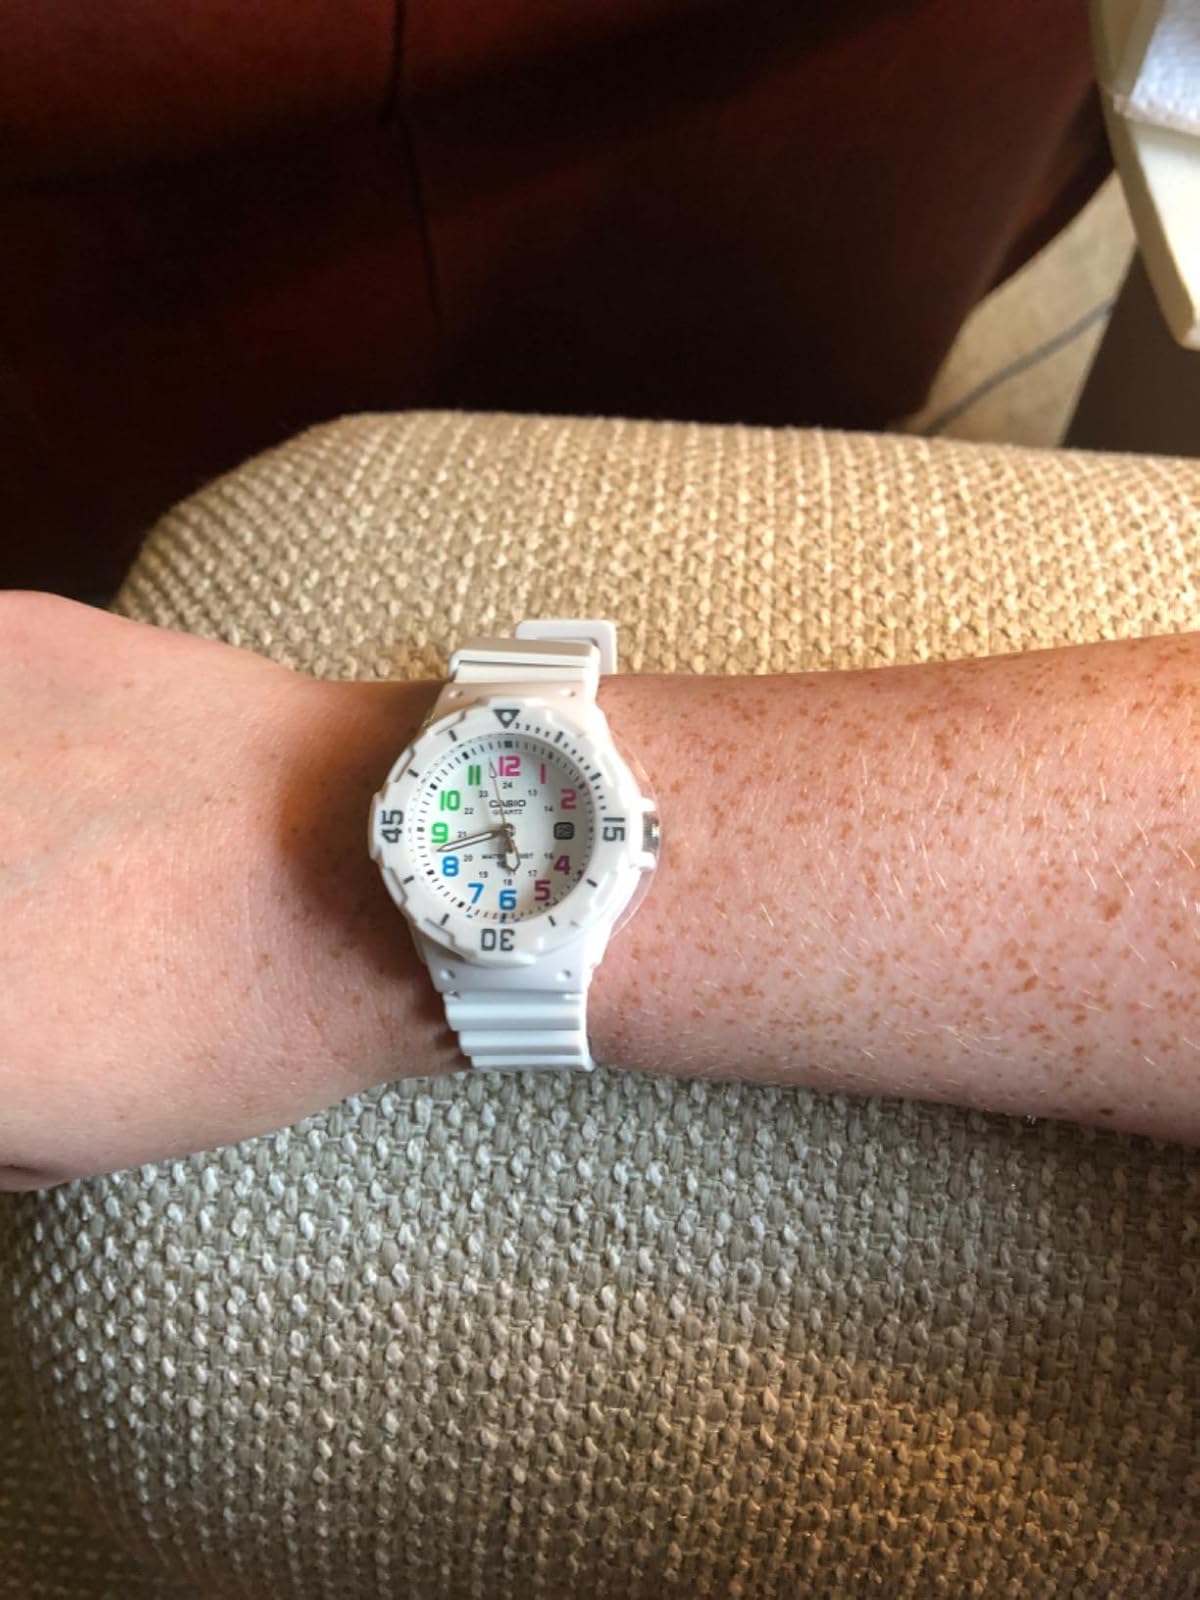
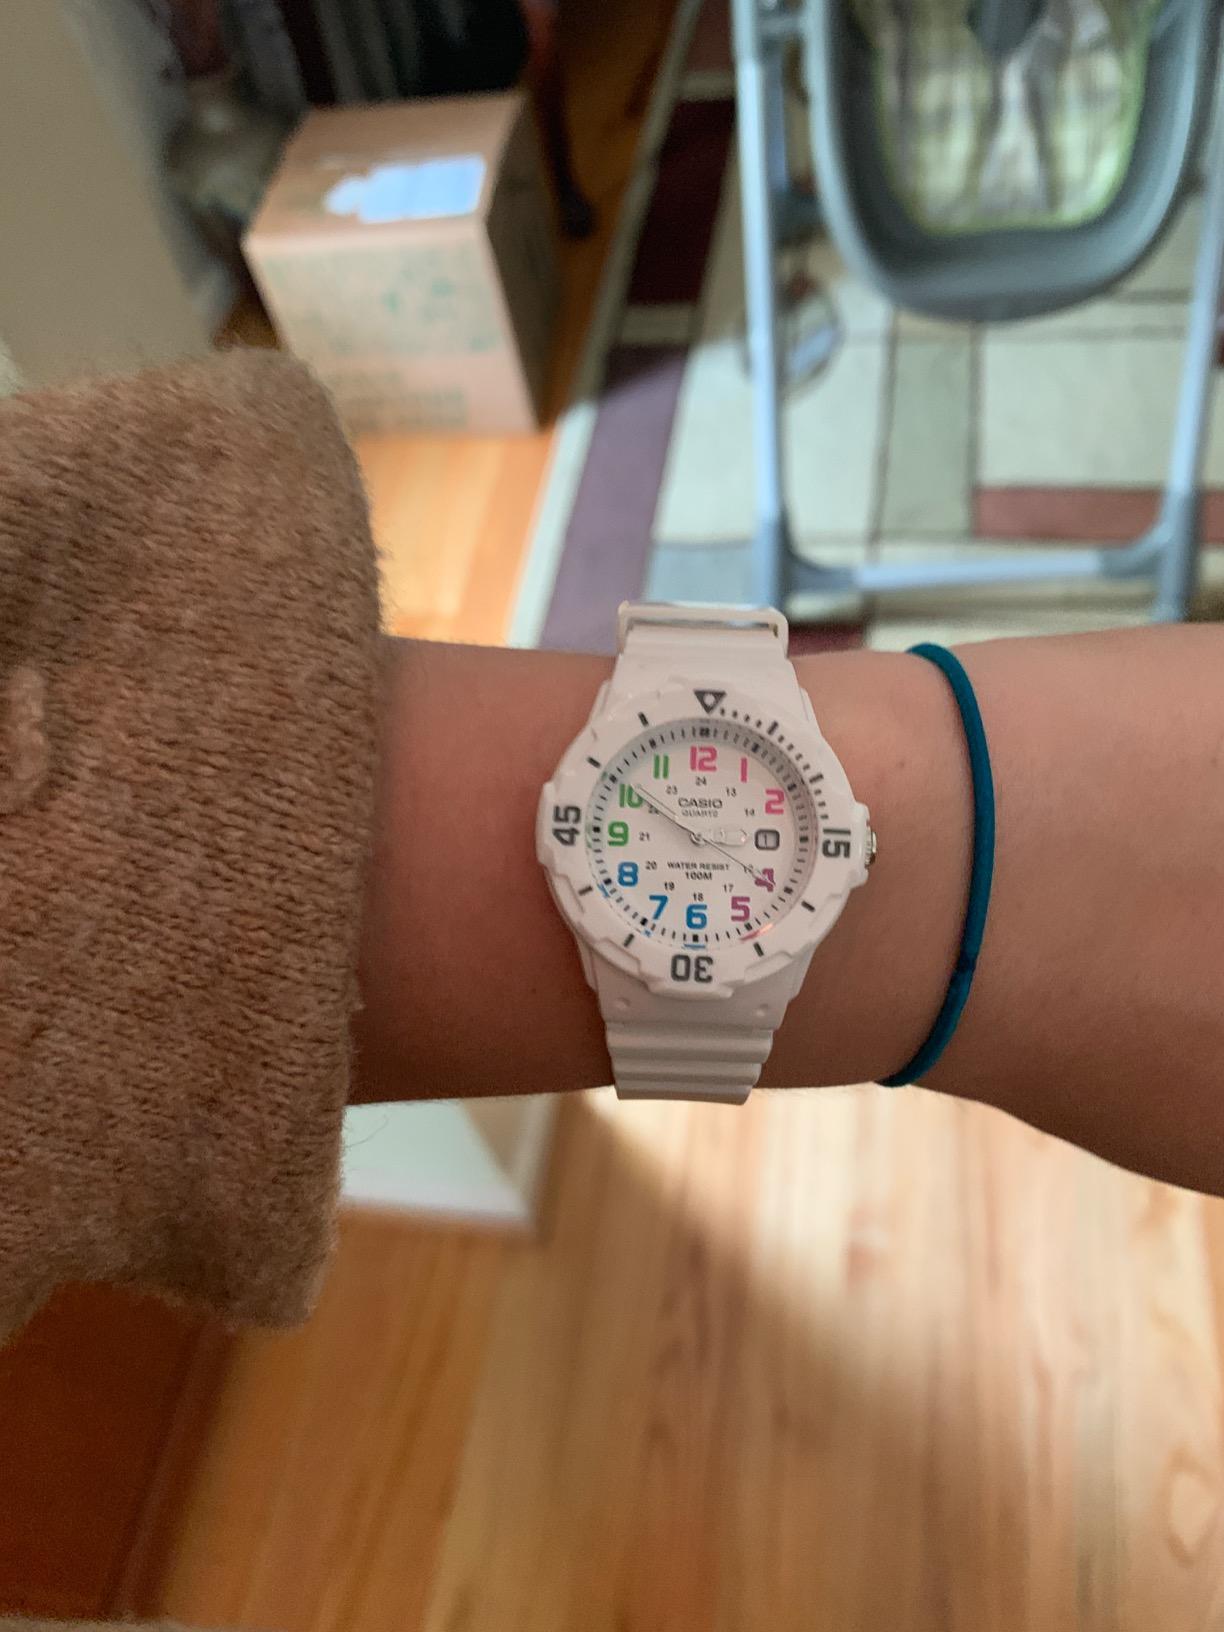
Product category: accessories_watch
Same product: yes